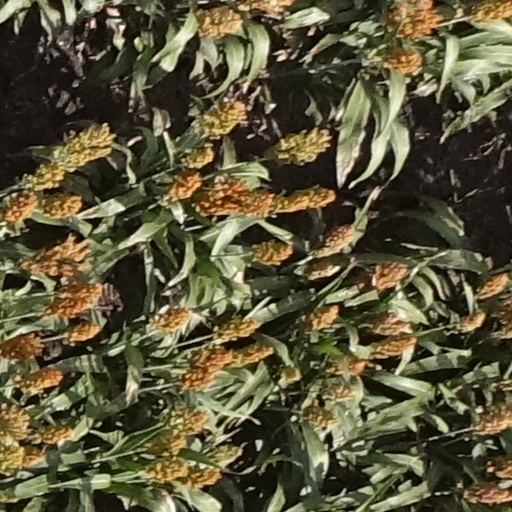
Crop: sorghum